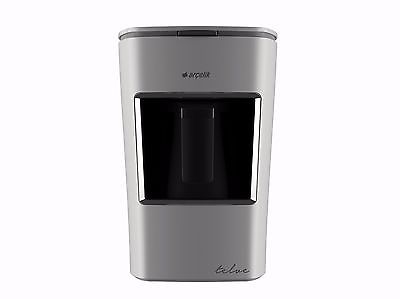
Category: coffee maker